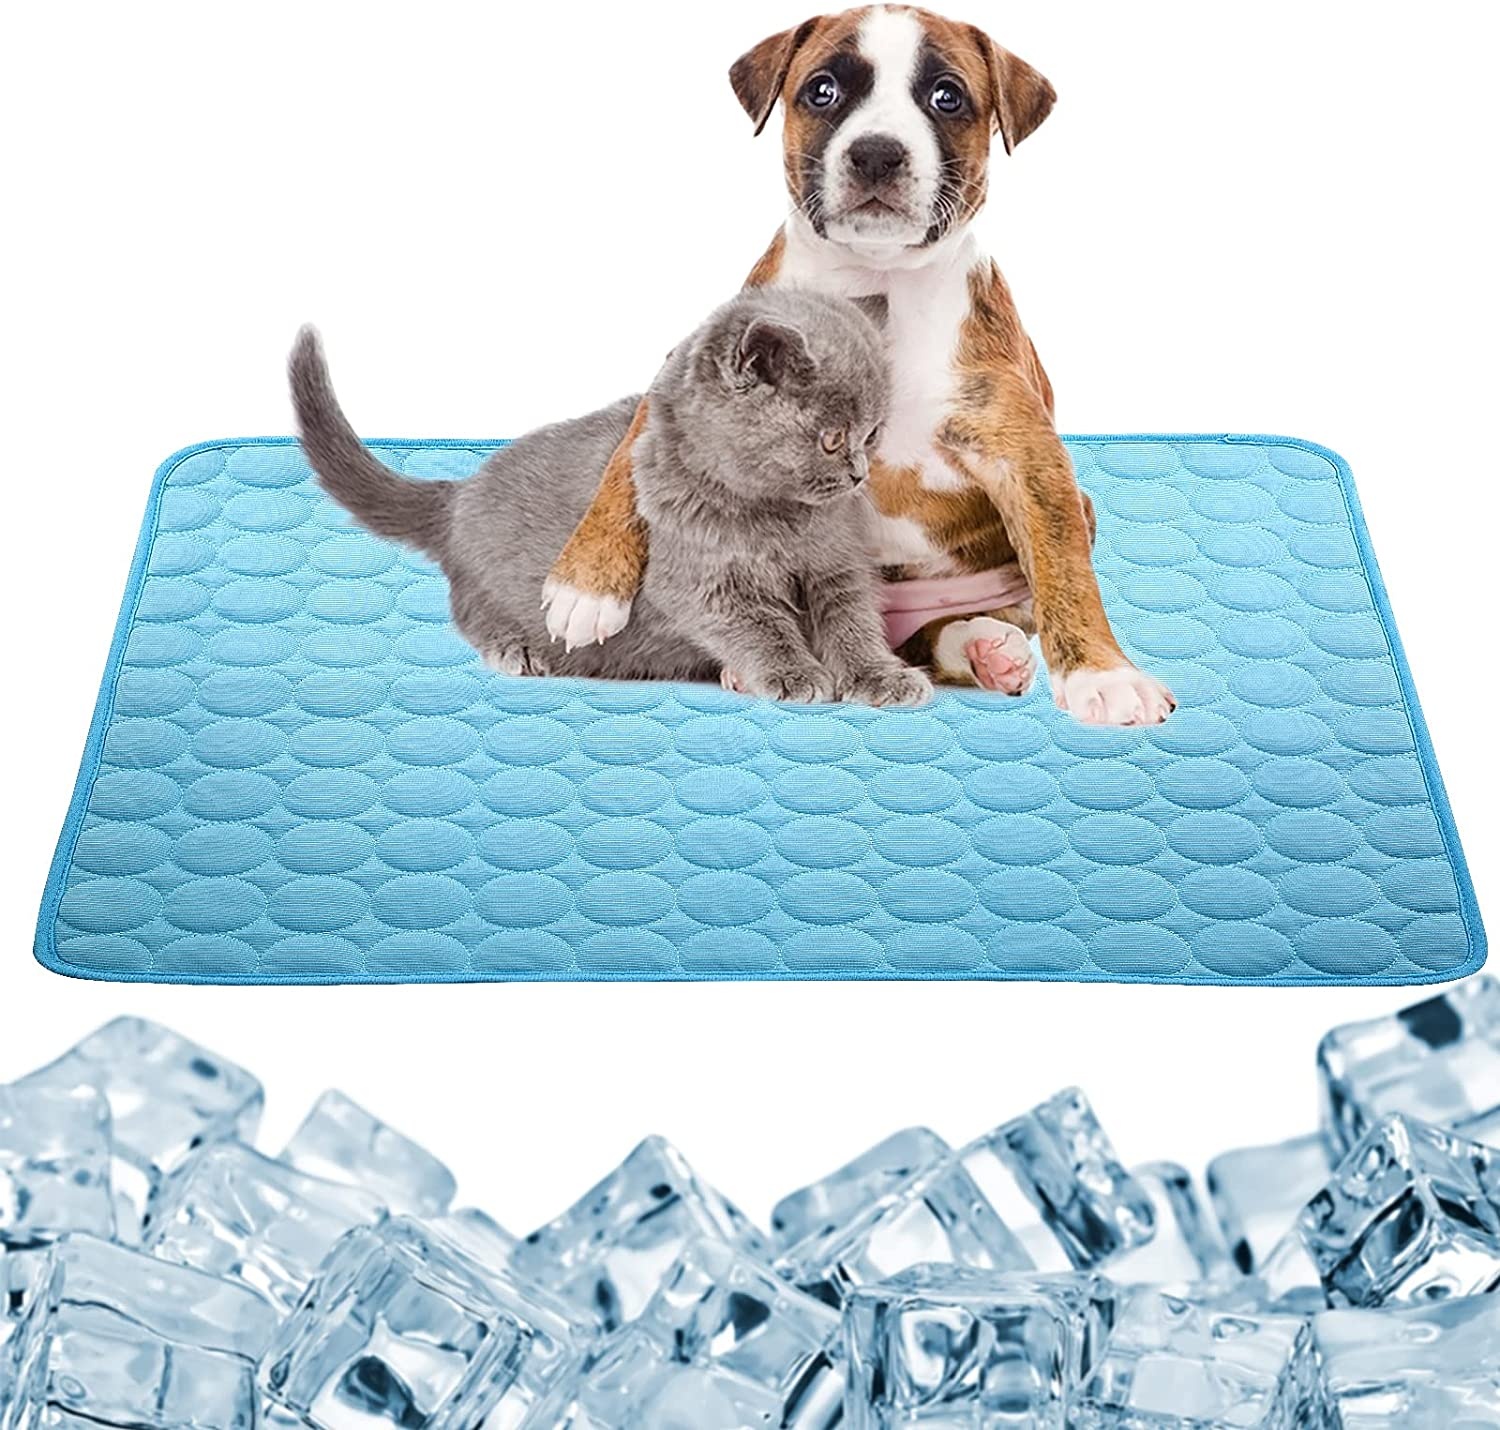
Summer Cooling Pad Mat for Dogs
The inner material is a non-toxic gel, safe for both humans and pets. No need to add water, freeze or chill! Just sprinkle some water on the surface. The mat is designed to be foldable, convenient to store or carry for outdoors and car travel
Category: Animals & Pet Supplies > Pet Supplies > Pet Heating Pad Accessories